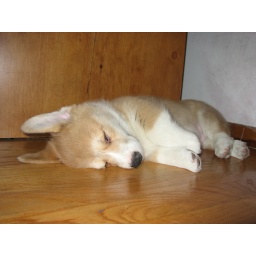
bear cub in the cave.